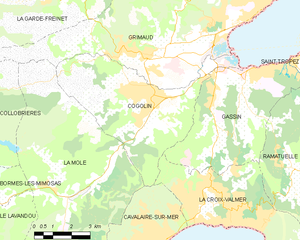
Carte des communes françaises Cogolin
Cogolin est une commune française située dans le département du Var, en région Provence-Alpes-Côte d'Azur, entre Saint-Tropez et Sainte-Maxime.